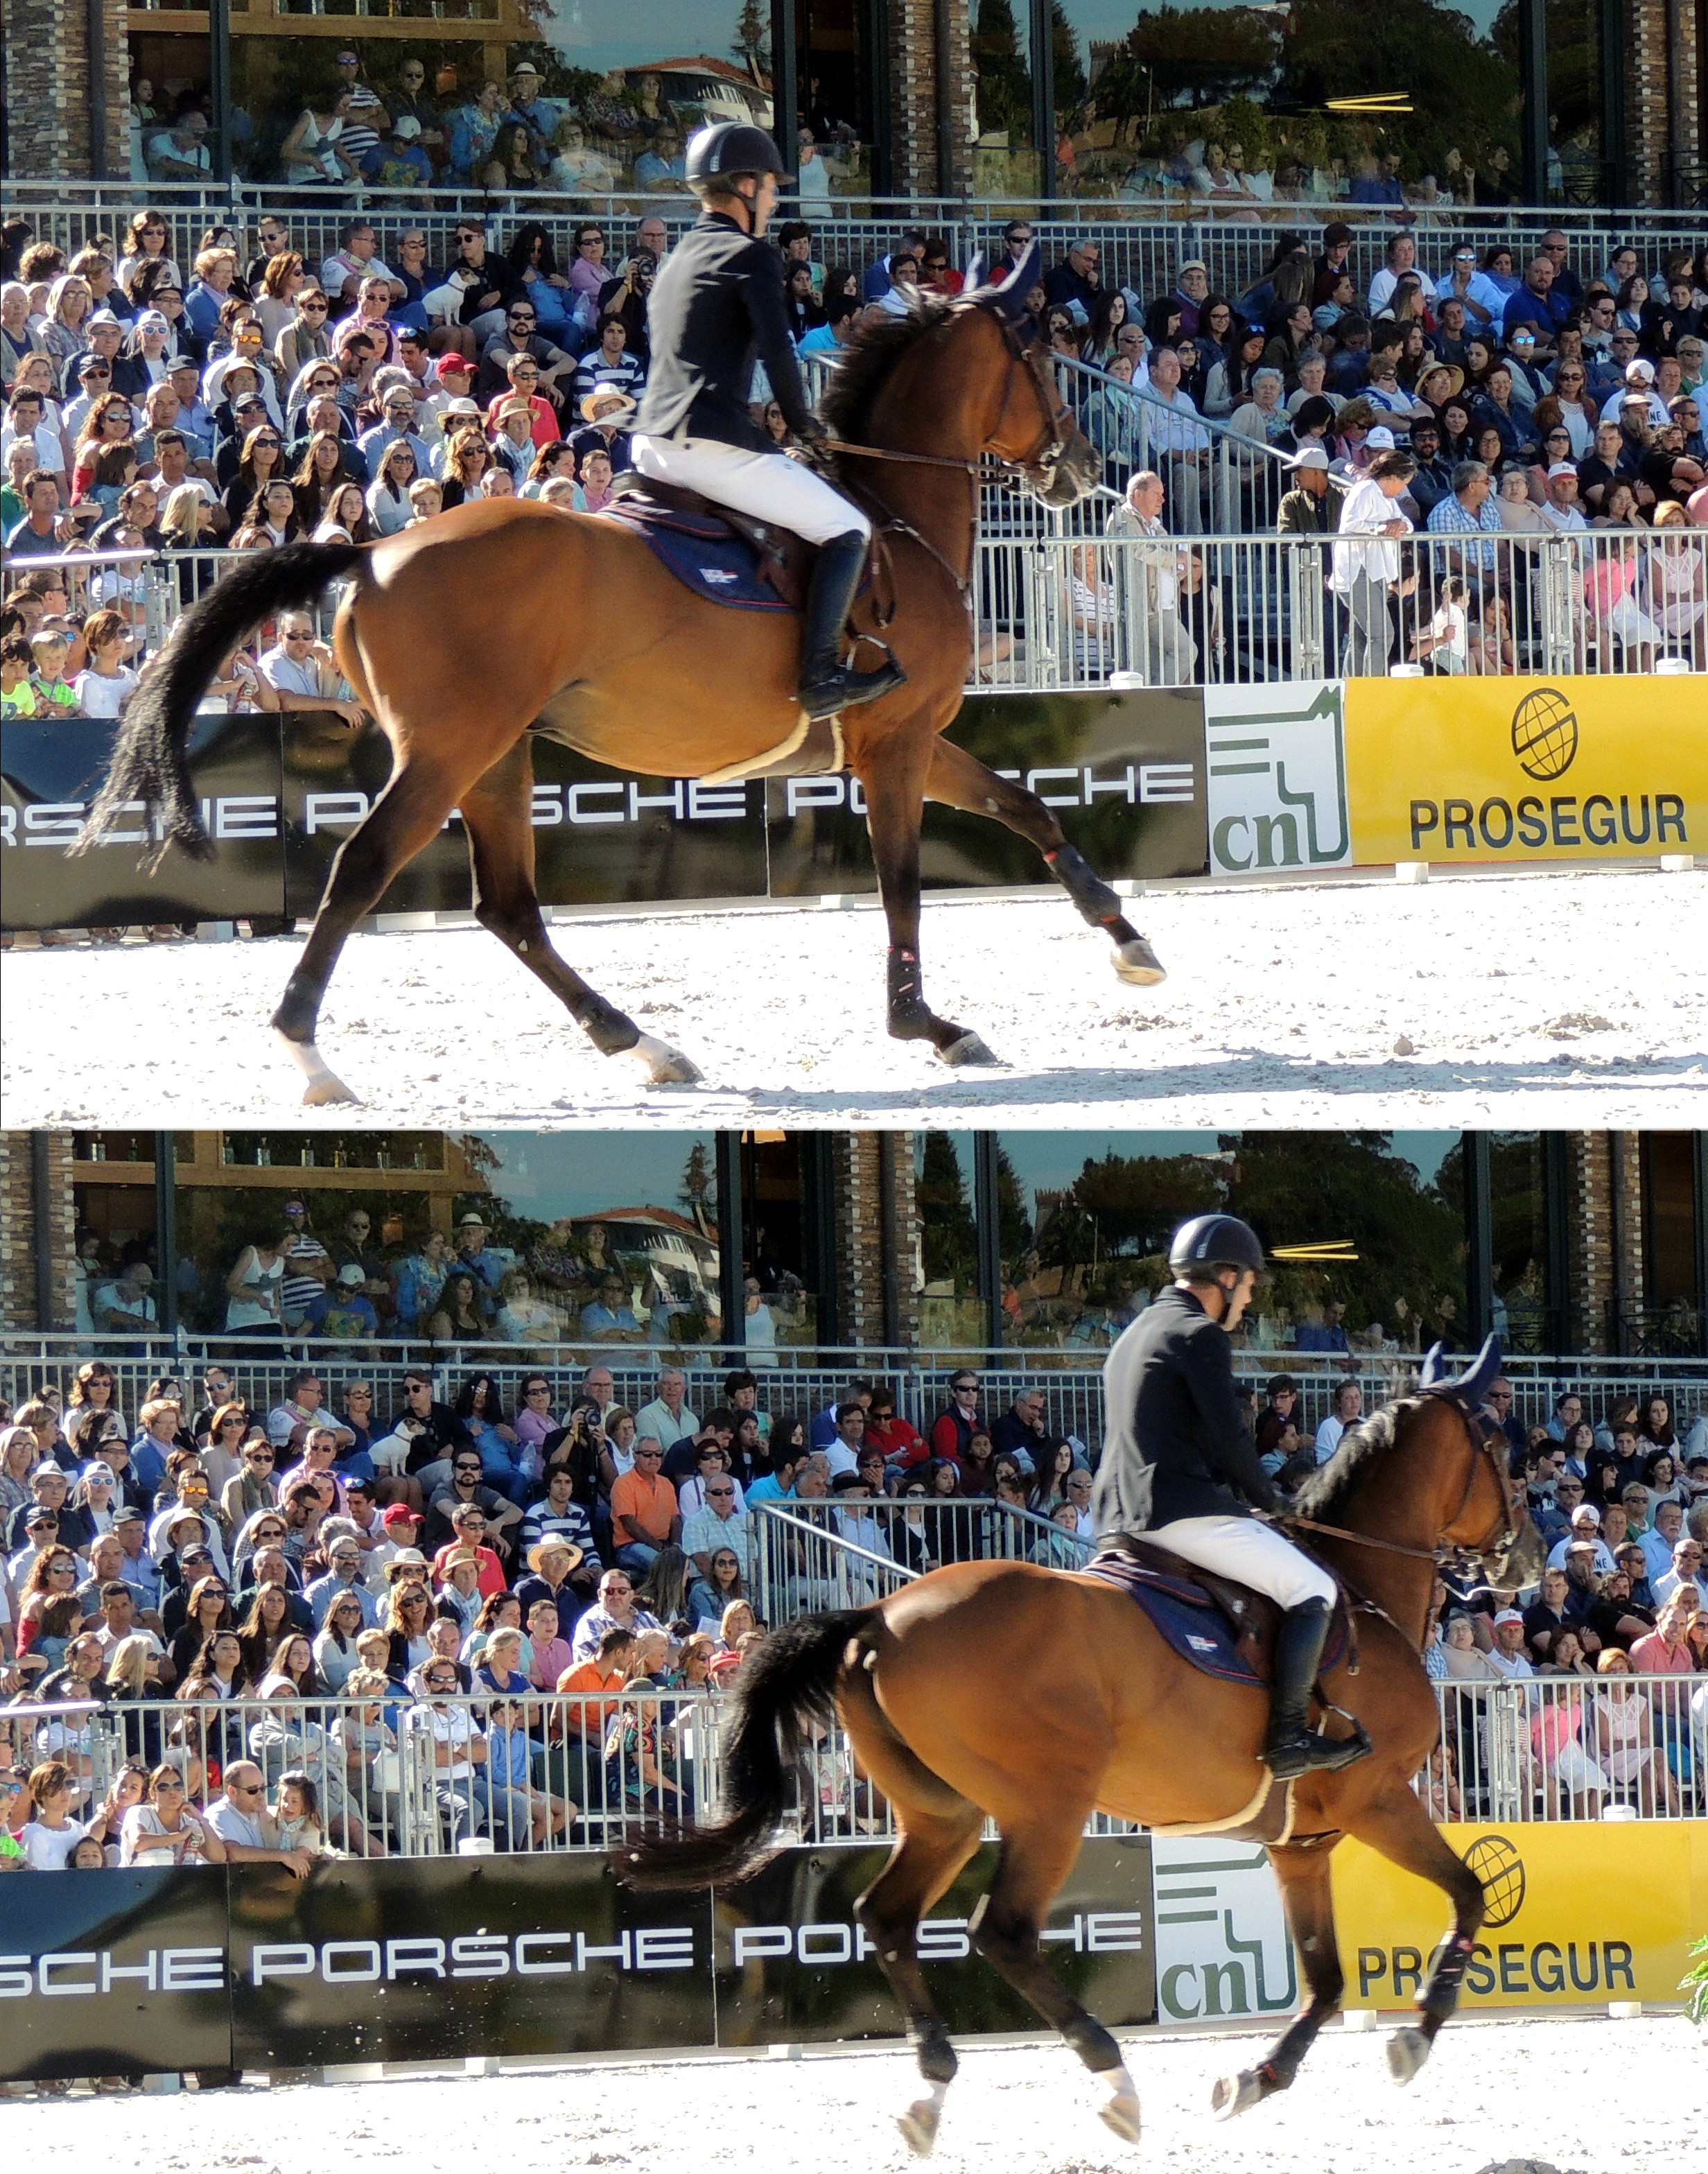
horse harness, english riding, show jumping, equestrianism, western riding, sports, western pleasure, jumping, rodeo, equestrian sport, animal sports, eventing, horse like mammal, traditional sport, stallion, reining